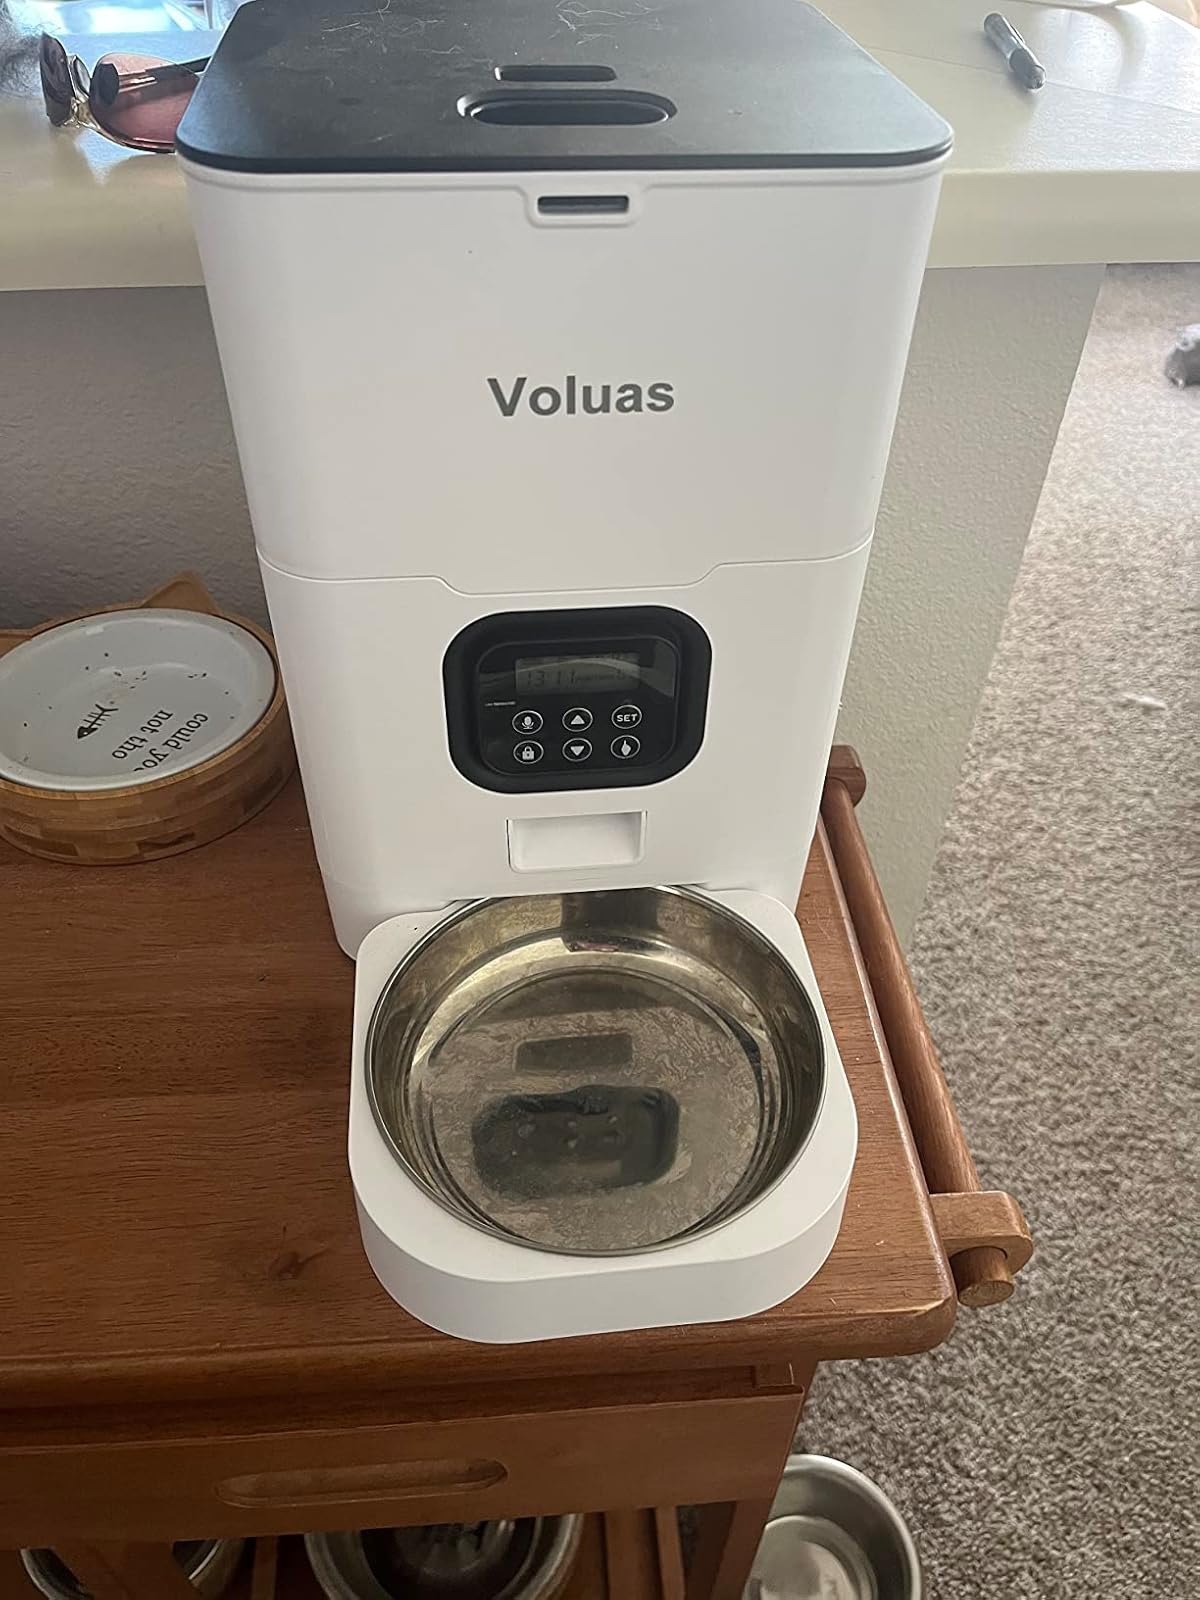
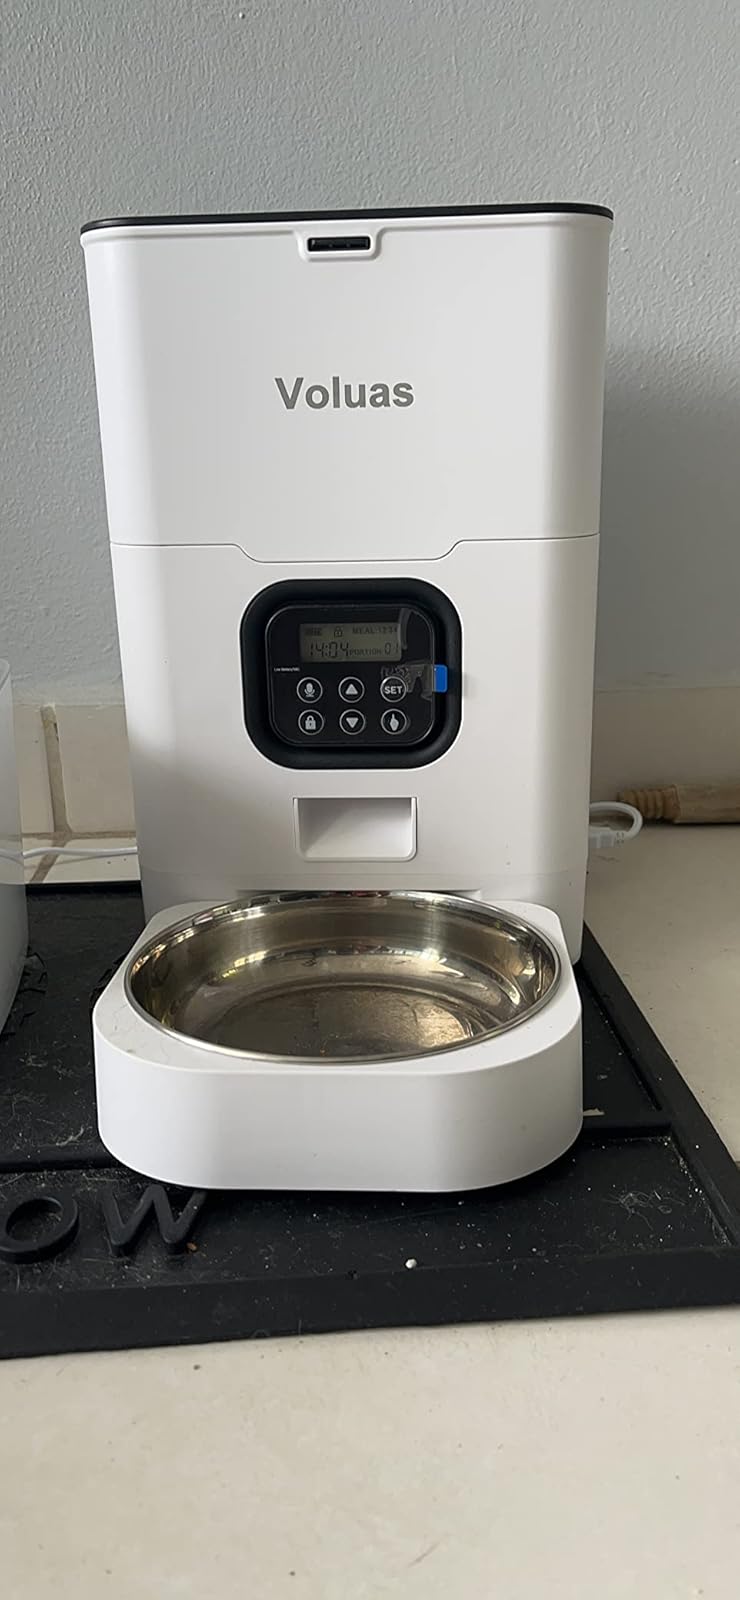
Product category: items_feeder
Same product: yes